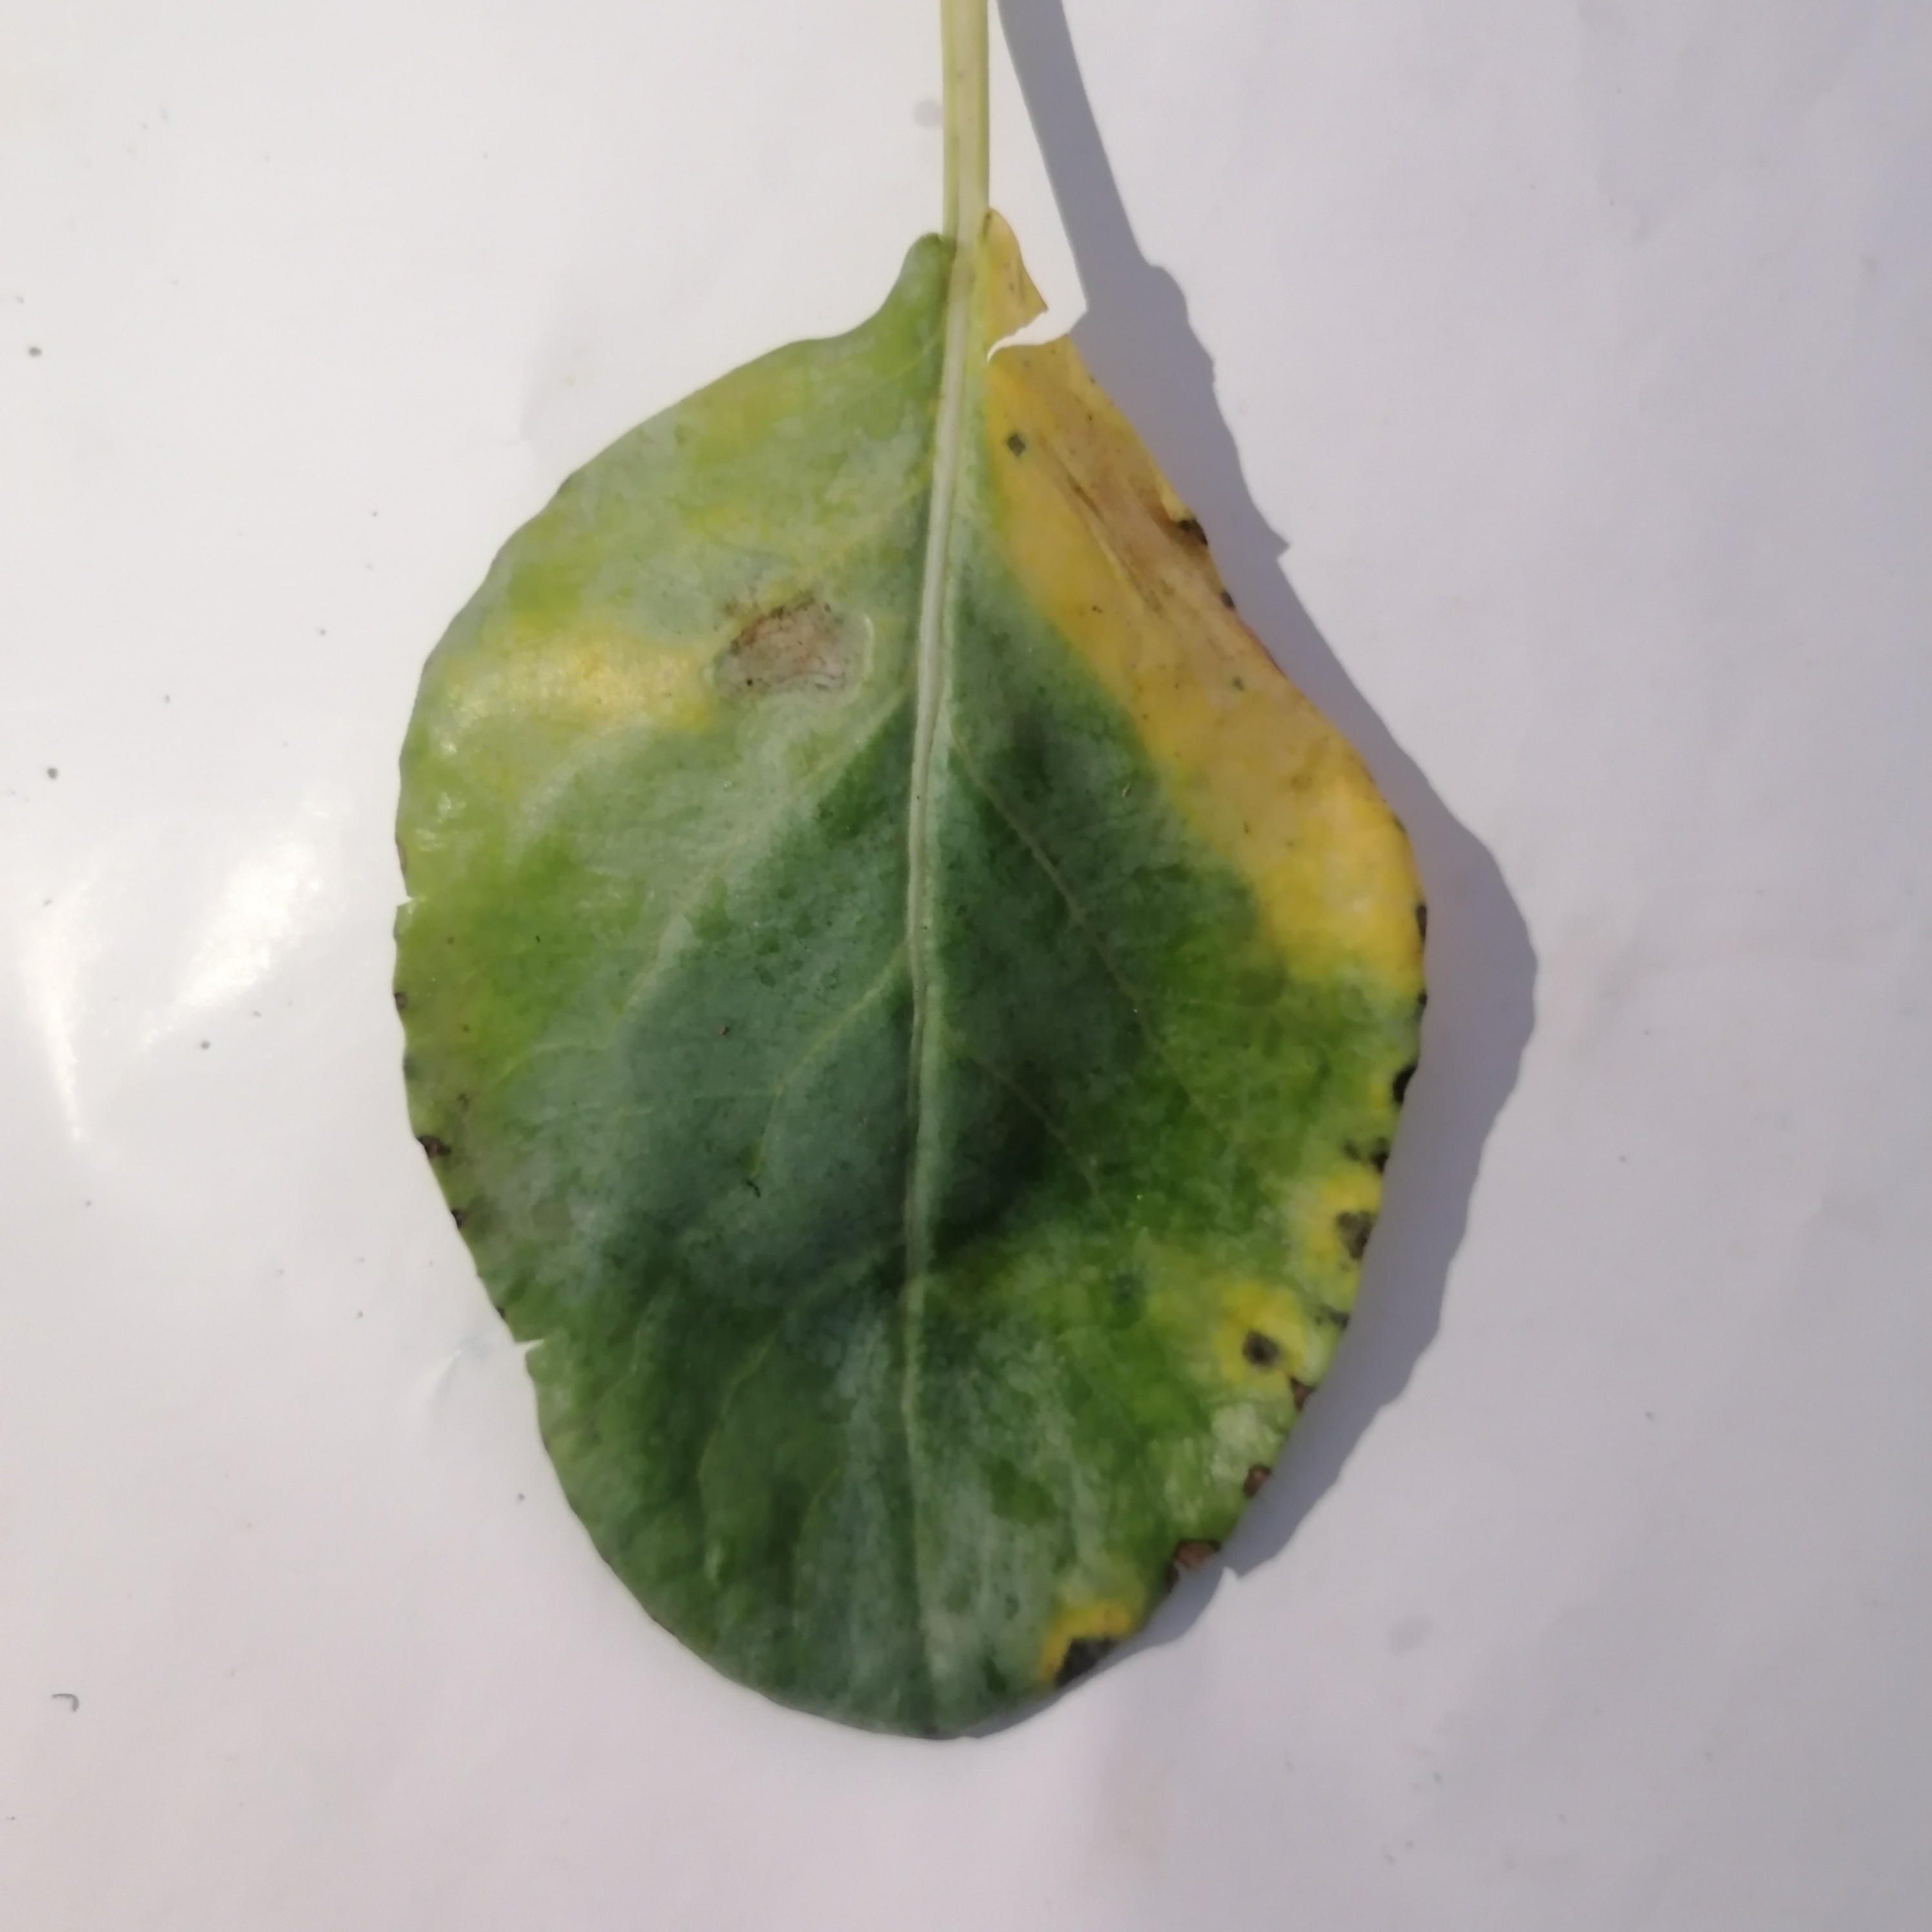
Label: Black Rot